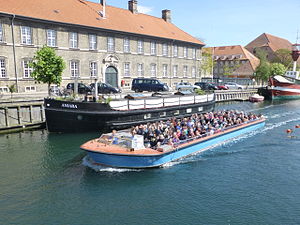
Netto-Bådene
Netto-Bådene på Frederiksholms Kanal.
Netto-Bådene A/S er et dansk rederi, der tilbyder havnerundfart i Københavns Havn.